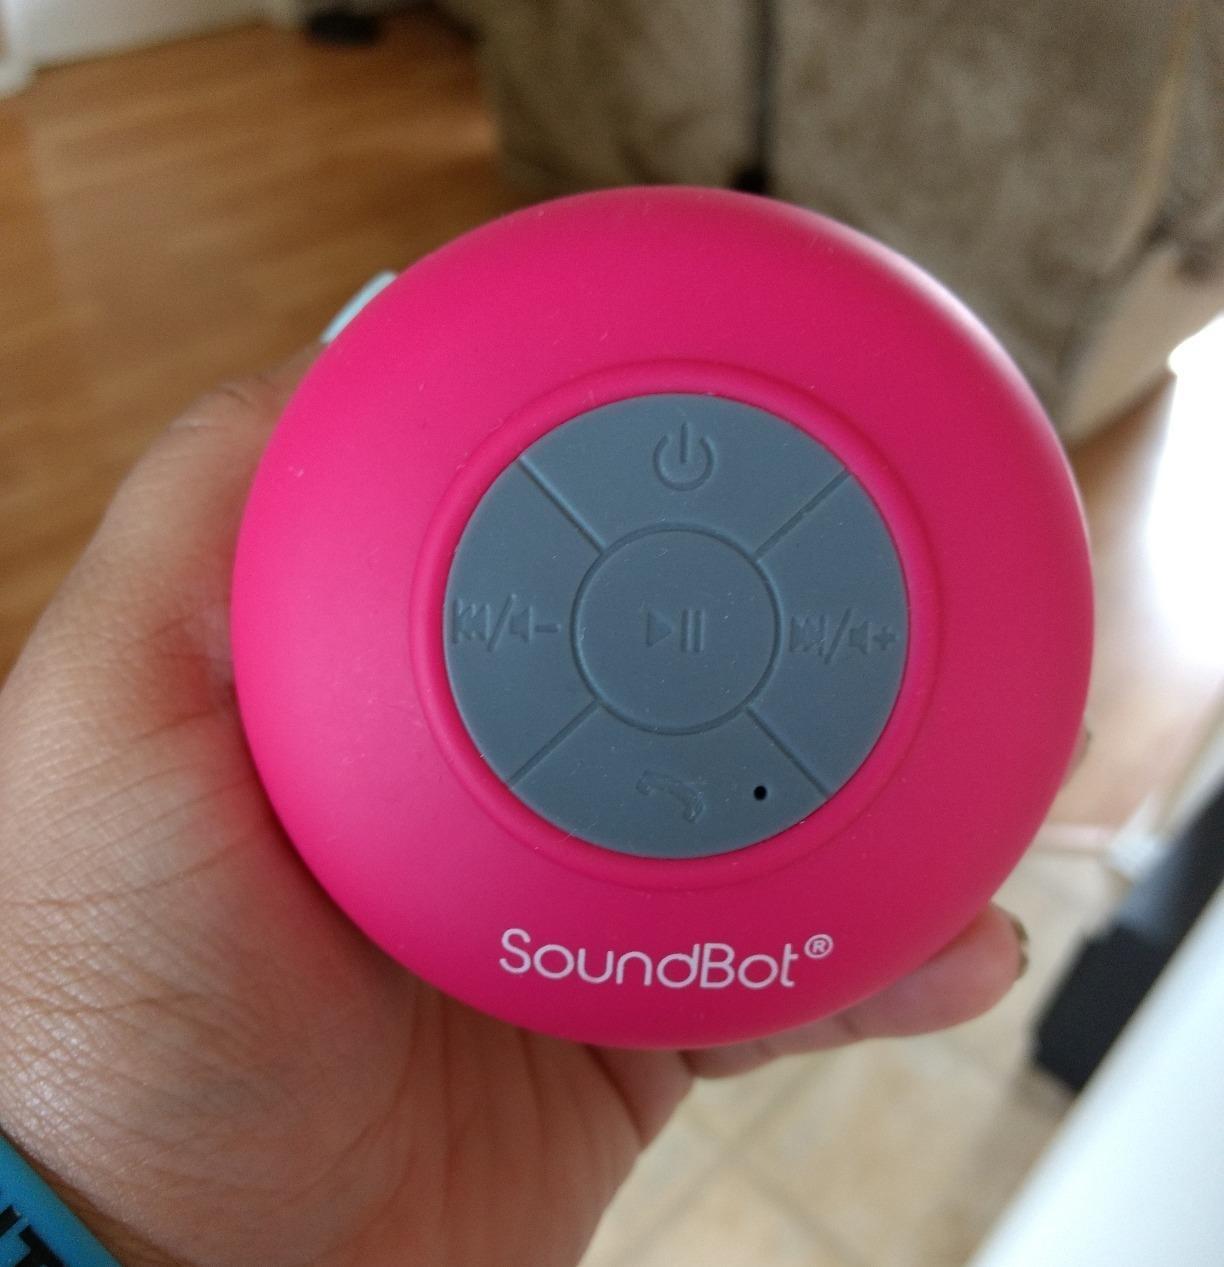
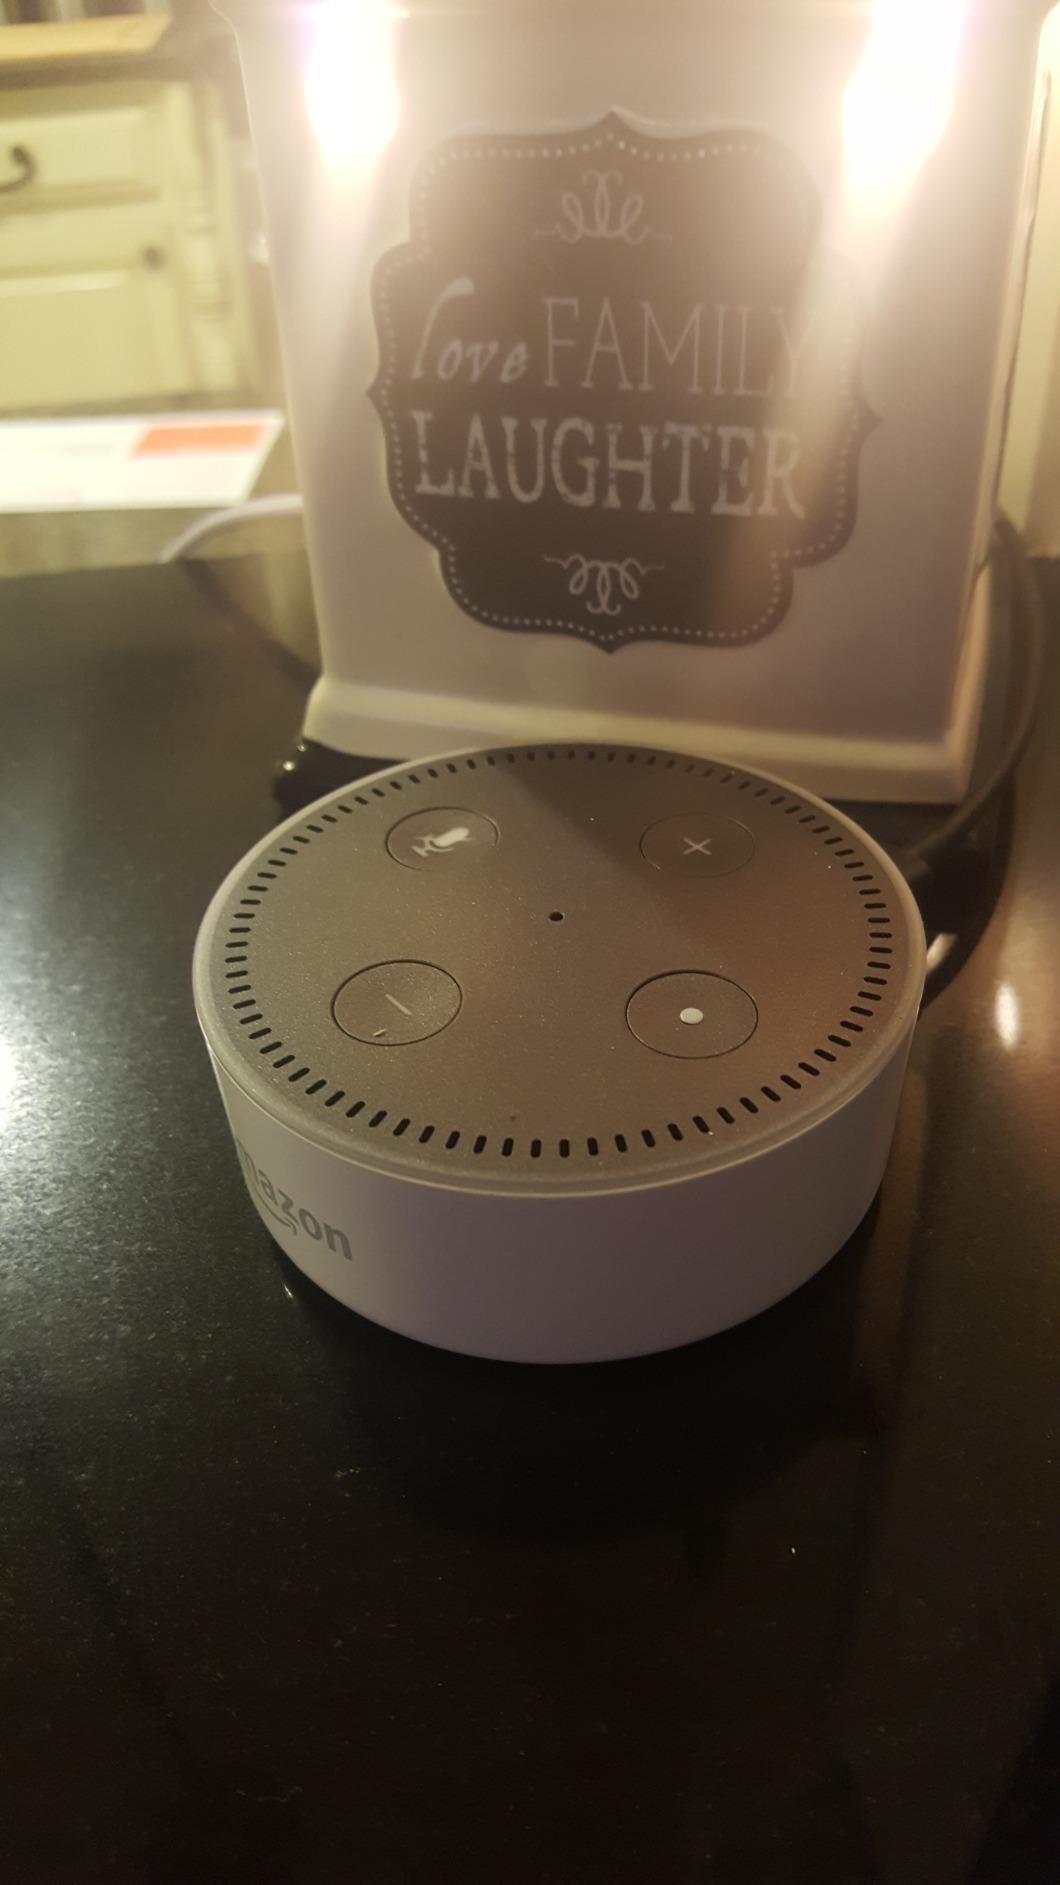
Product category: speaker
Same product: no